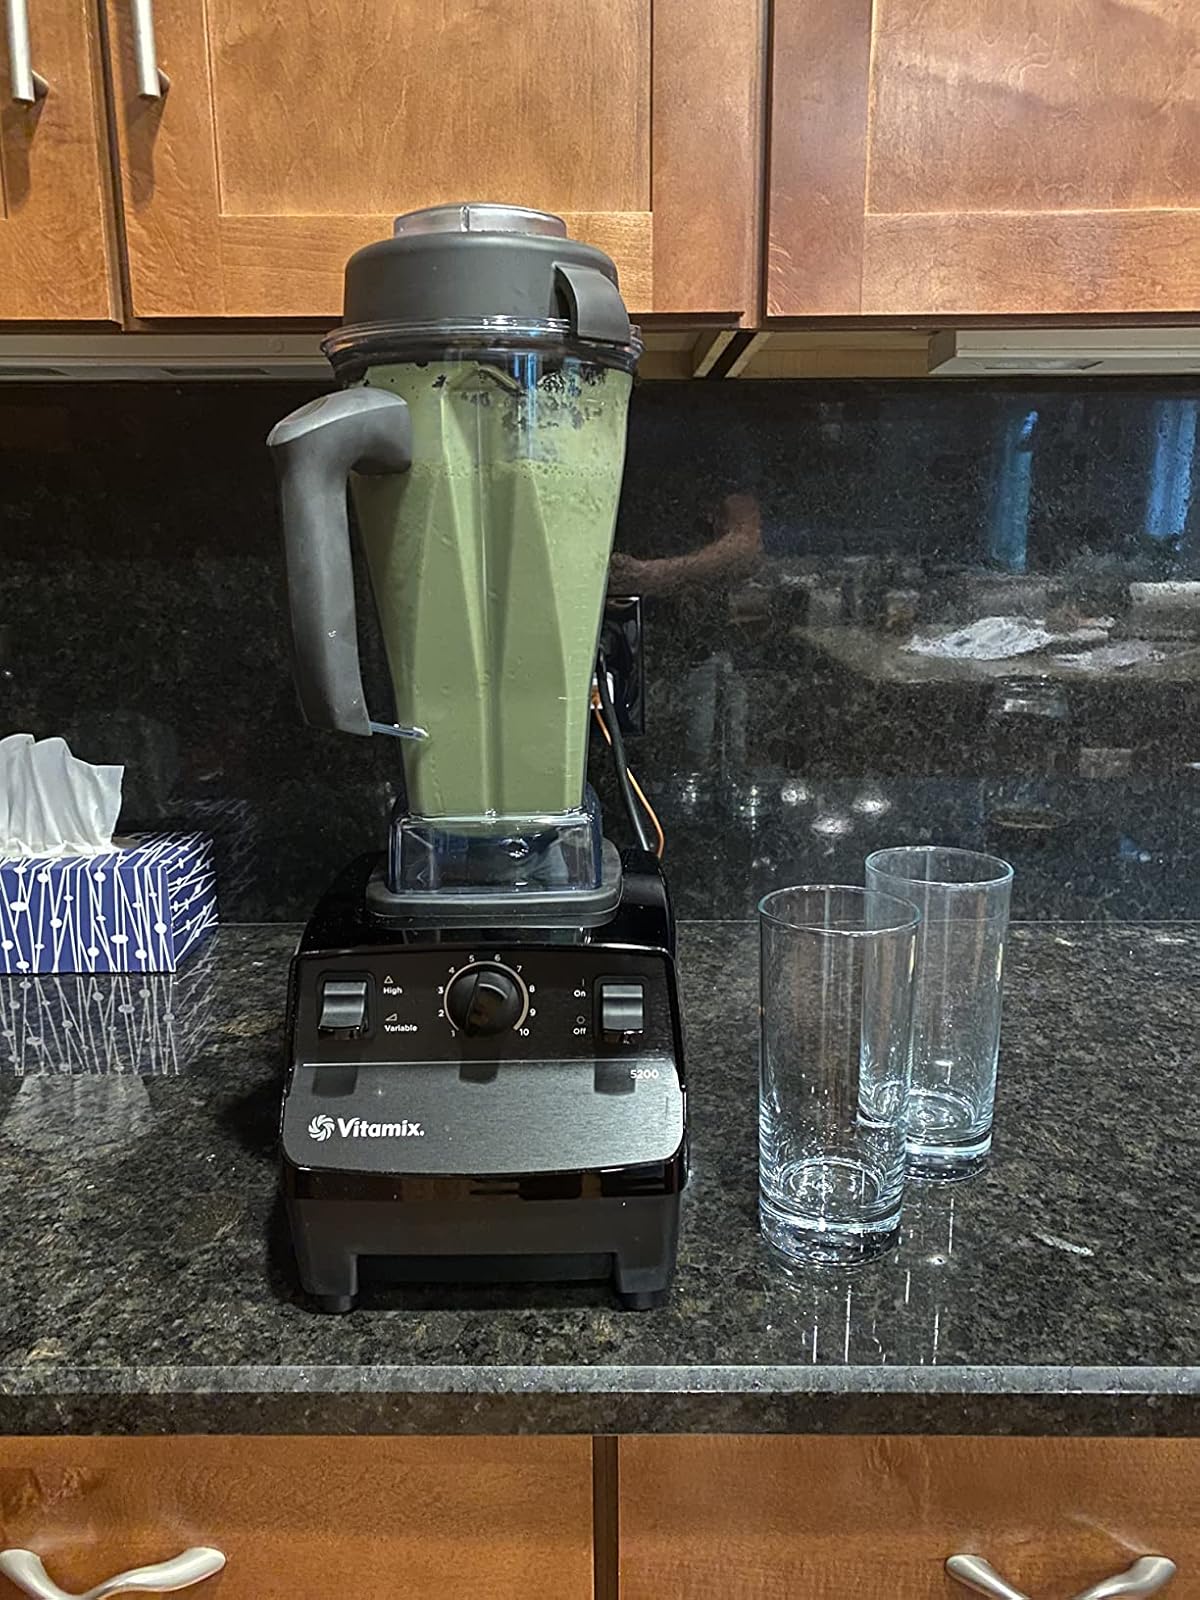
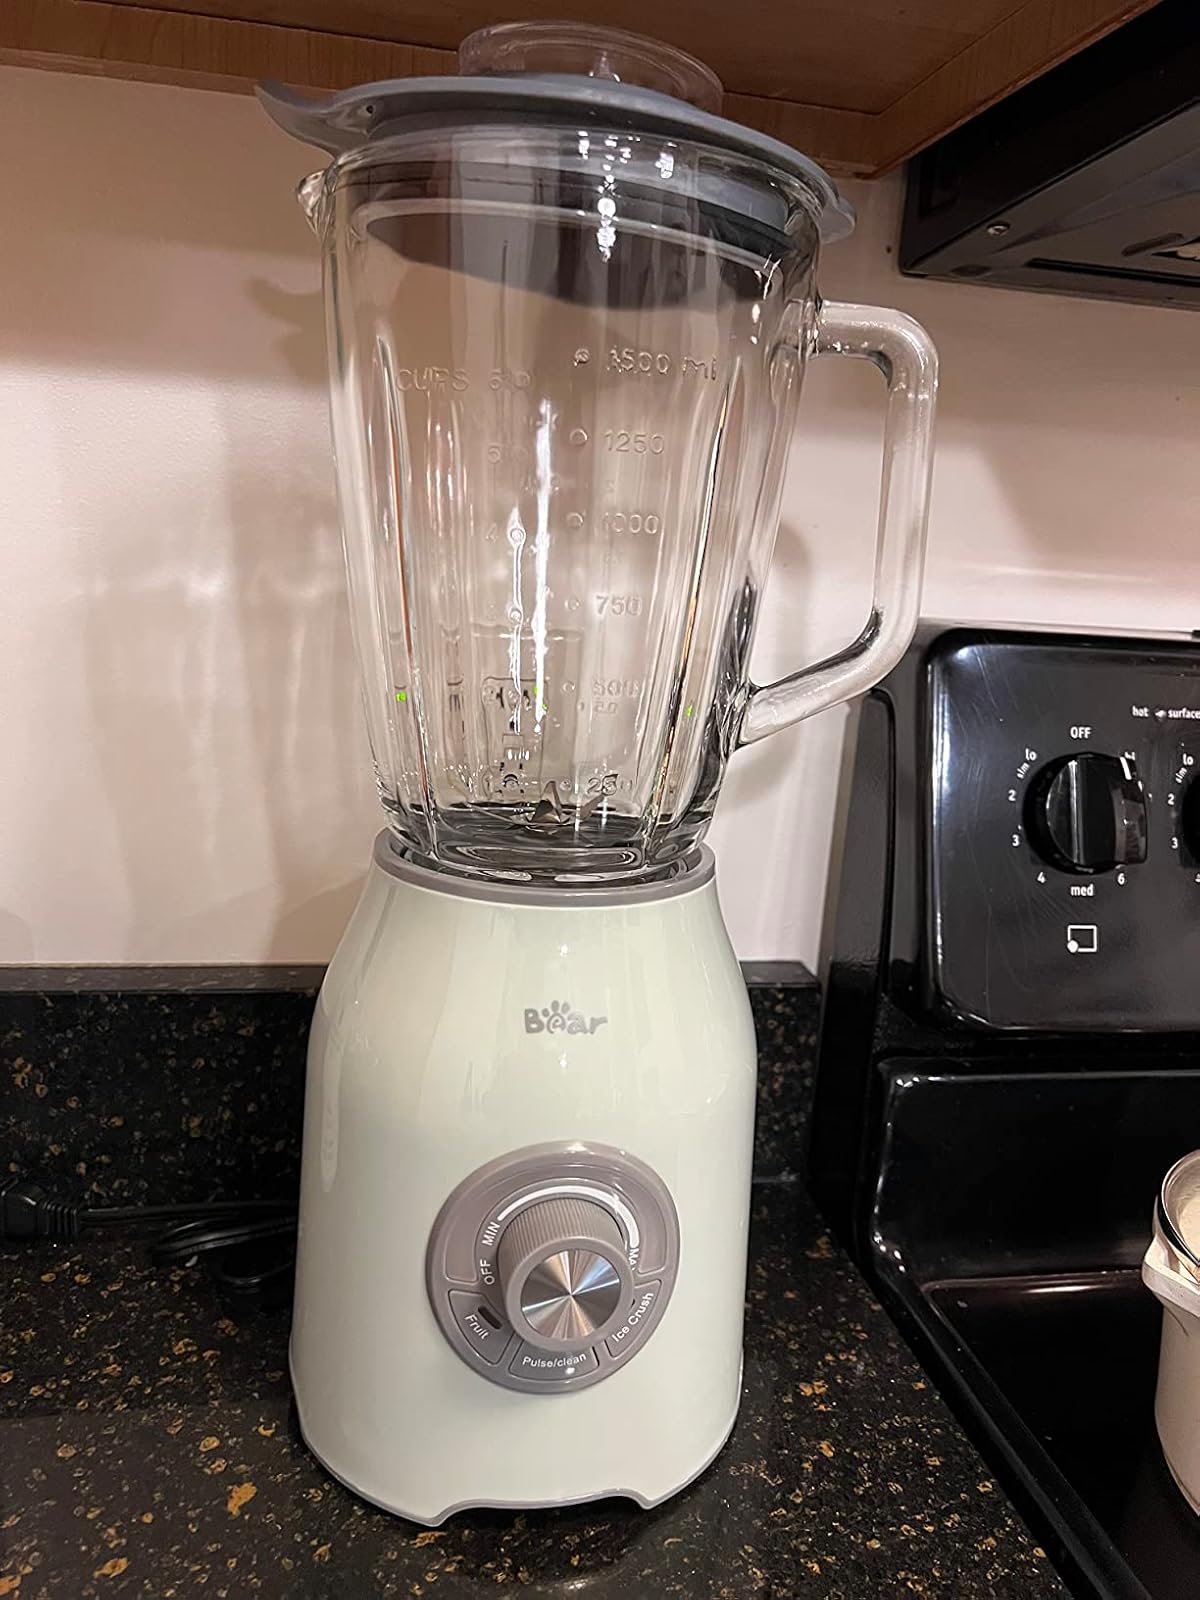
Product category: items_blender
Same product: no